Soap opera

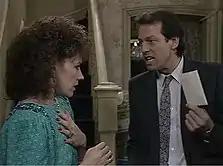
A scene from "EastEnders" on Christmas Day 1986, watched by 30.15 million viewers. The story, in which Den Watts (Leslie Grantham) served his wife Angie (Anita Dobson) with divorce papers, was the highest-rated soap episode in British history, and the highest-rated program in the UK during the 1980s. Only the 1966 World Cup Final and the funeral of Princess Diana rank higher in the all time ratings.

The 1986 Christmas Day episode of "EastEnders" is often referred to as the highest-rated UK soap opera episode ever, with 30.15 million viewers (more than half the population at the time). The figure of 30.15 million was actually a combination of the original broadcast, which had just over 19 million viewers, and the Sunday omnibus edition with 10 million viewers. The combined 30.15 million audience figure makes the aforementioned Christmas Day 1986 episode of "EastEnders" the highest-rated single-channel broadcast in the history of UK television. Overall it ranks third behind the 1966 FIFA World Cup Final (32.3 million viewers) and Princess Diana's funeral in 1997 (32.1 million viewers) which were transmitted on both BBC One and ITV.